Names of Poland

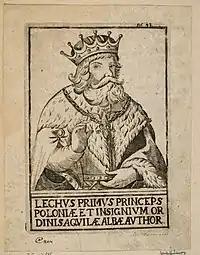
Depiction of the legendary ruler Lech, with the description: "Lech the first prince of Poland"

Lechia is an ancient name of Poland, stemming from the legendary founder and supposed ruler, "Lech" (a common first name today). The root syllable survives in several European languages and in some Central Asian and Middle Eastern names designating Poland, for example: